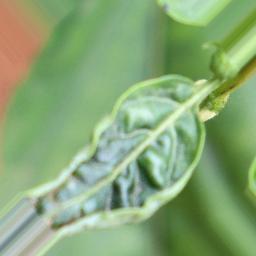
Label: mites_and_trips